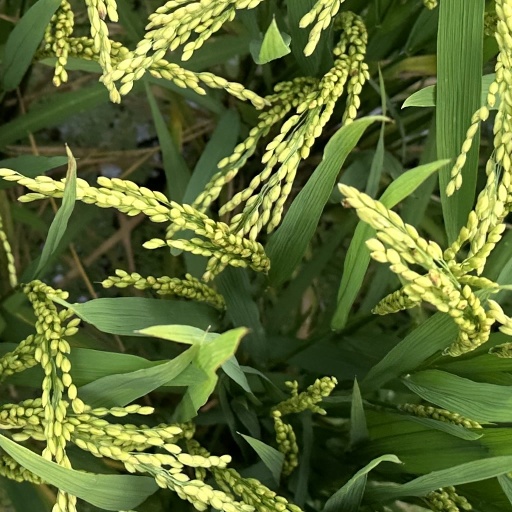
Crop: rice